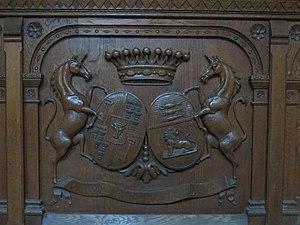
Église Saint-Sulpice de Breteuil.
La famille Caroillon est une famille bourgeoise ancienne d'origine bourguignonne, établie au XVIᵉ siècle au diocèse de Langres à Champlitte, puis dans plusieurs paroisses du sud du pays de Langres où elle a donné plusieurs branches qui exerçaient le métier de forgeron et de vigneron, notamment à Piépape et Perrogney-les-Fontaines.